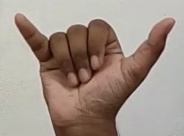
ASL sign: Y